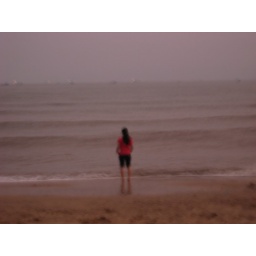
a girl in red